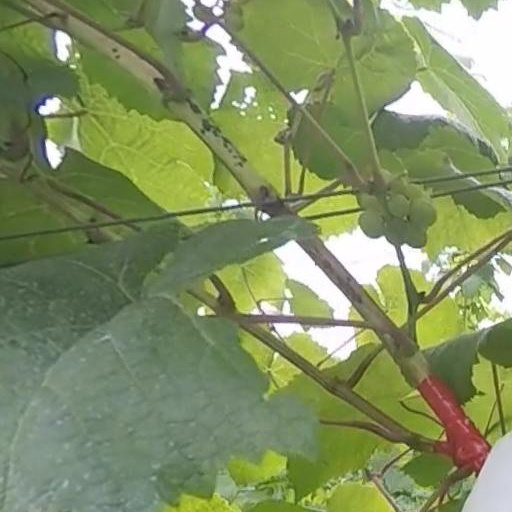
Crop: grape